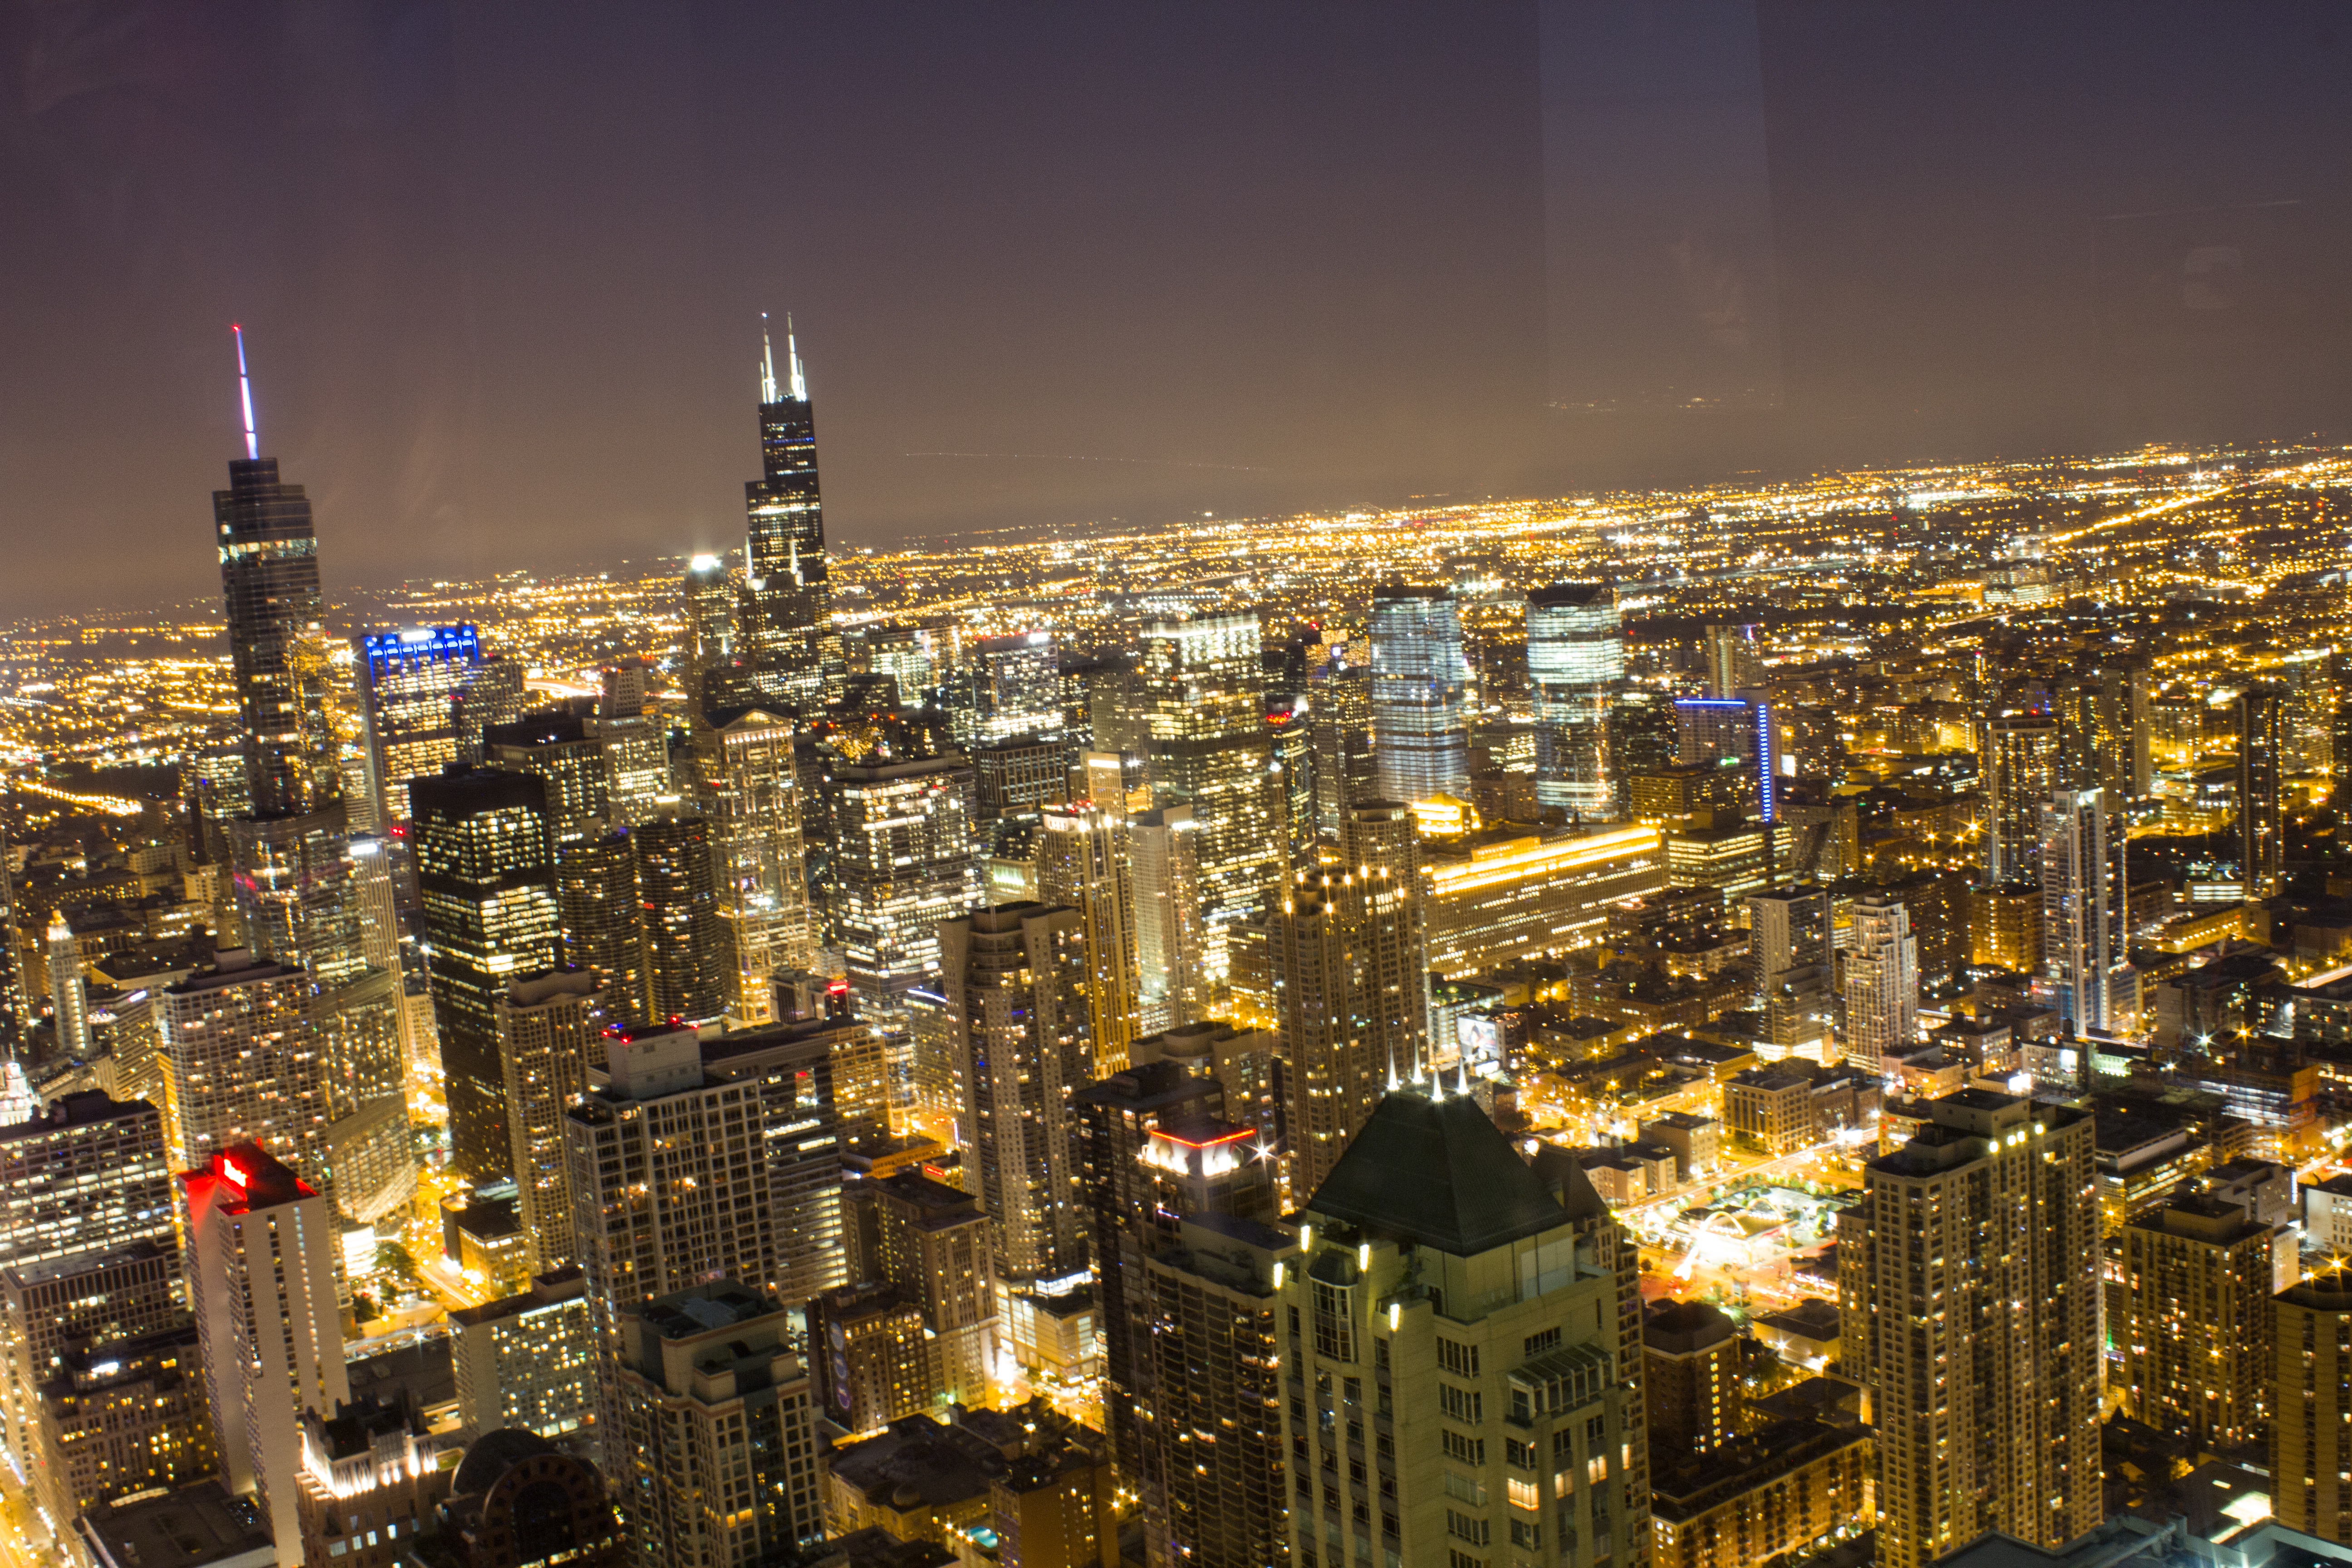
horizon, skyline, night, city, skyscraper, cityscape, downtown, dusk, evening, tower, metropolis, aerial photography, urban area, geographical feature, human settlement, metropolitan area